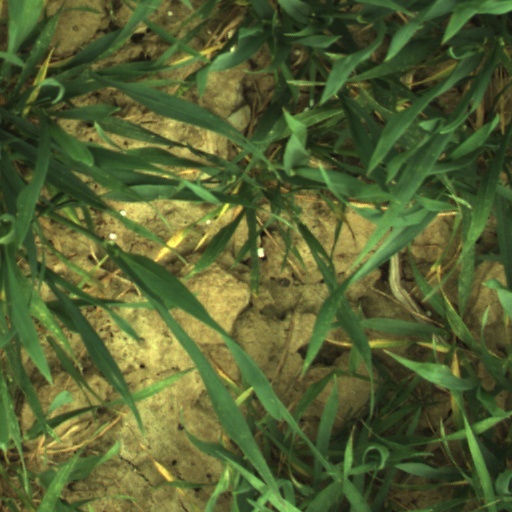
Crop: wheat